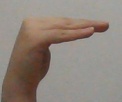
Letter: haa